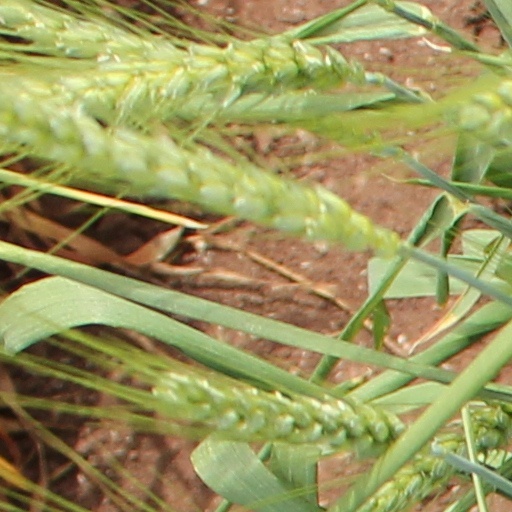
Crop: wheat